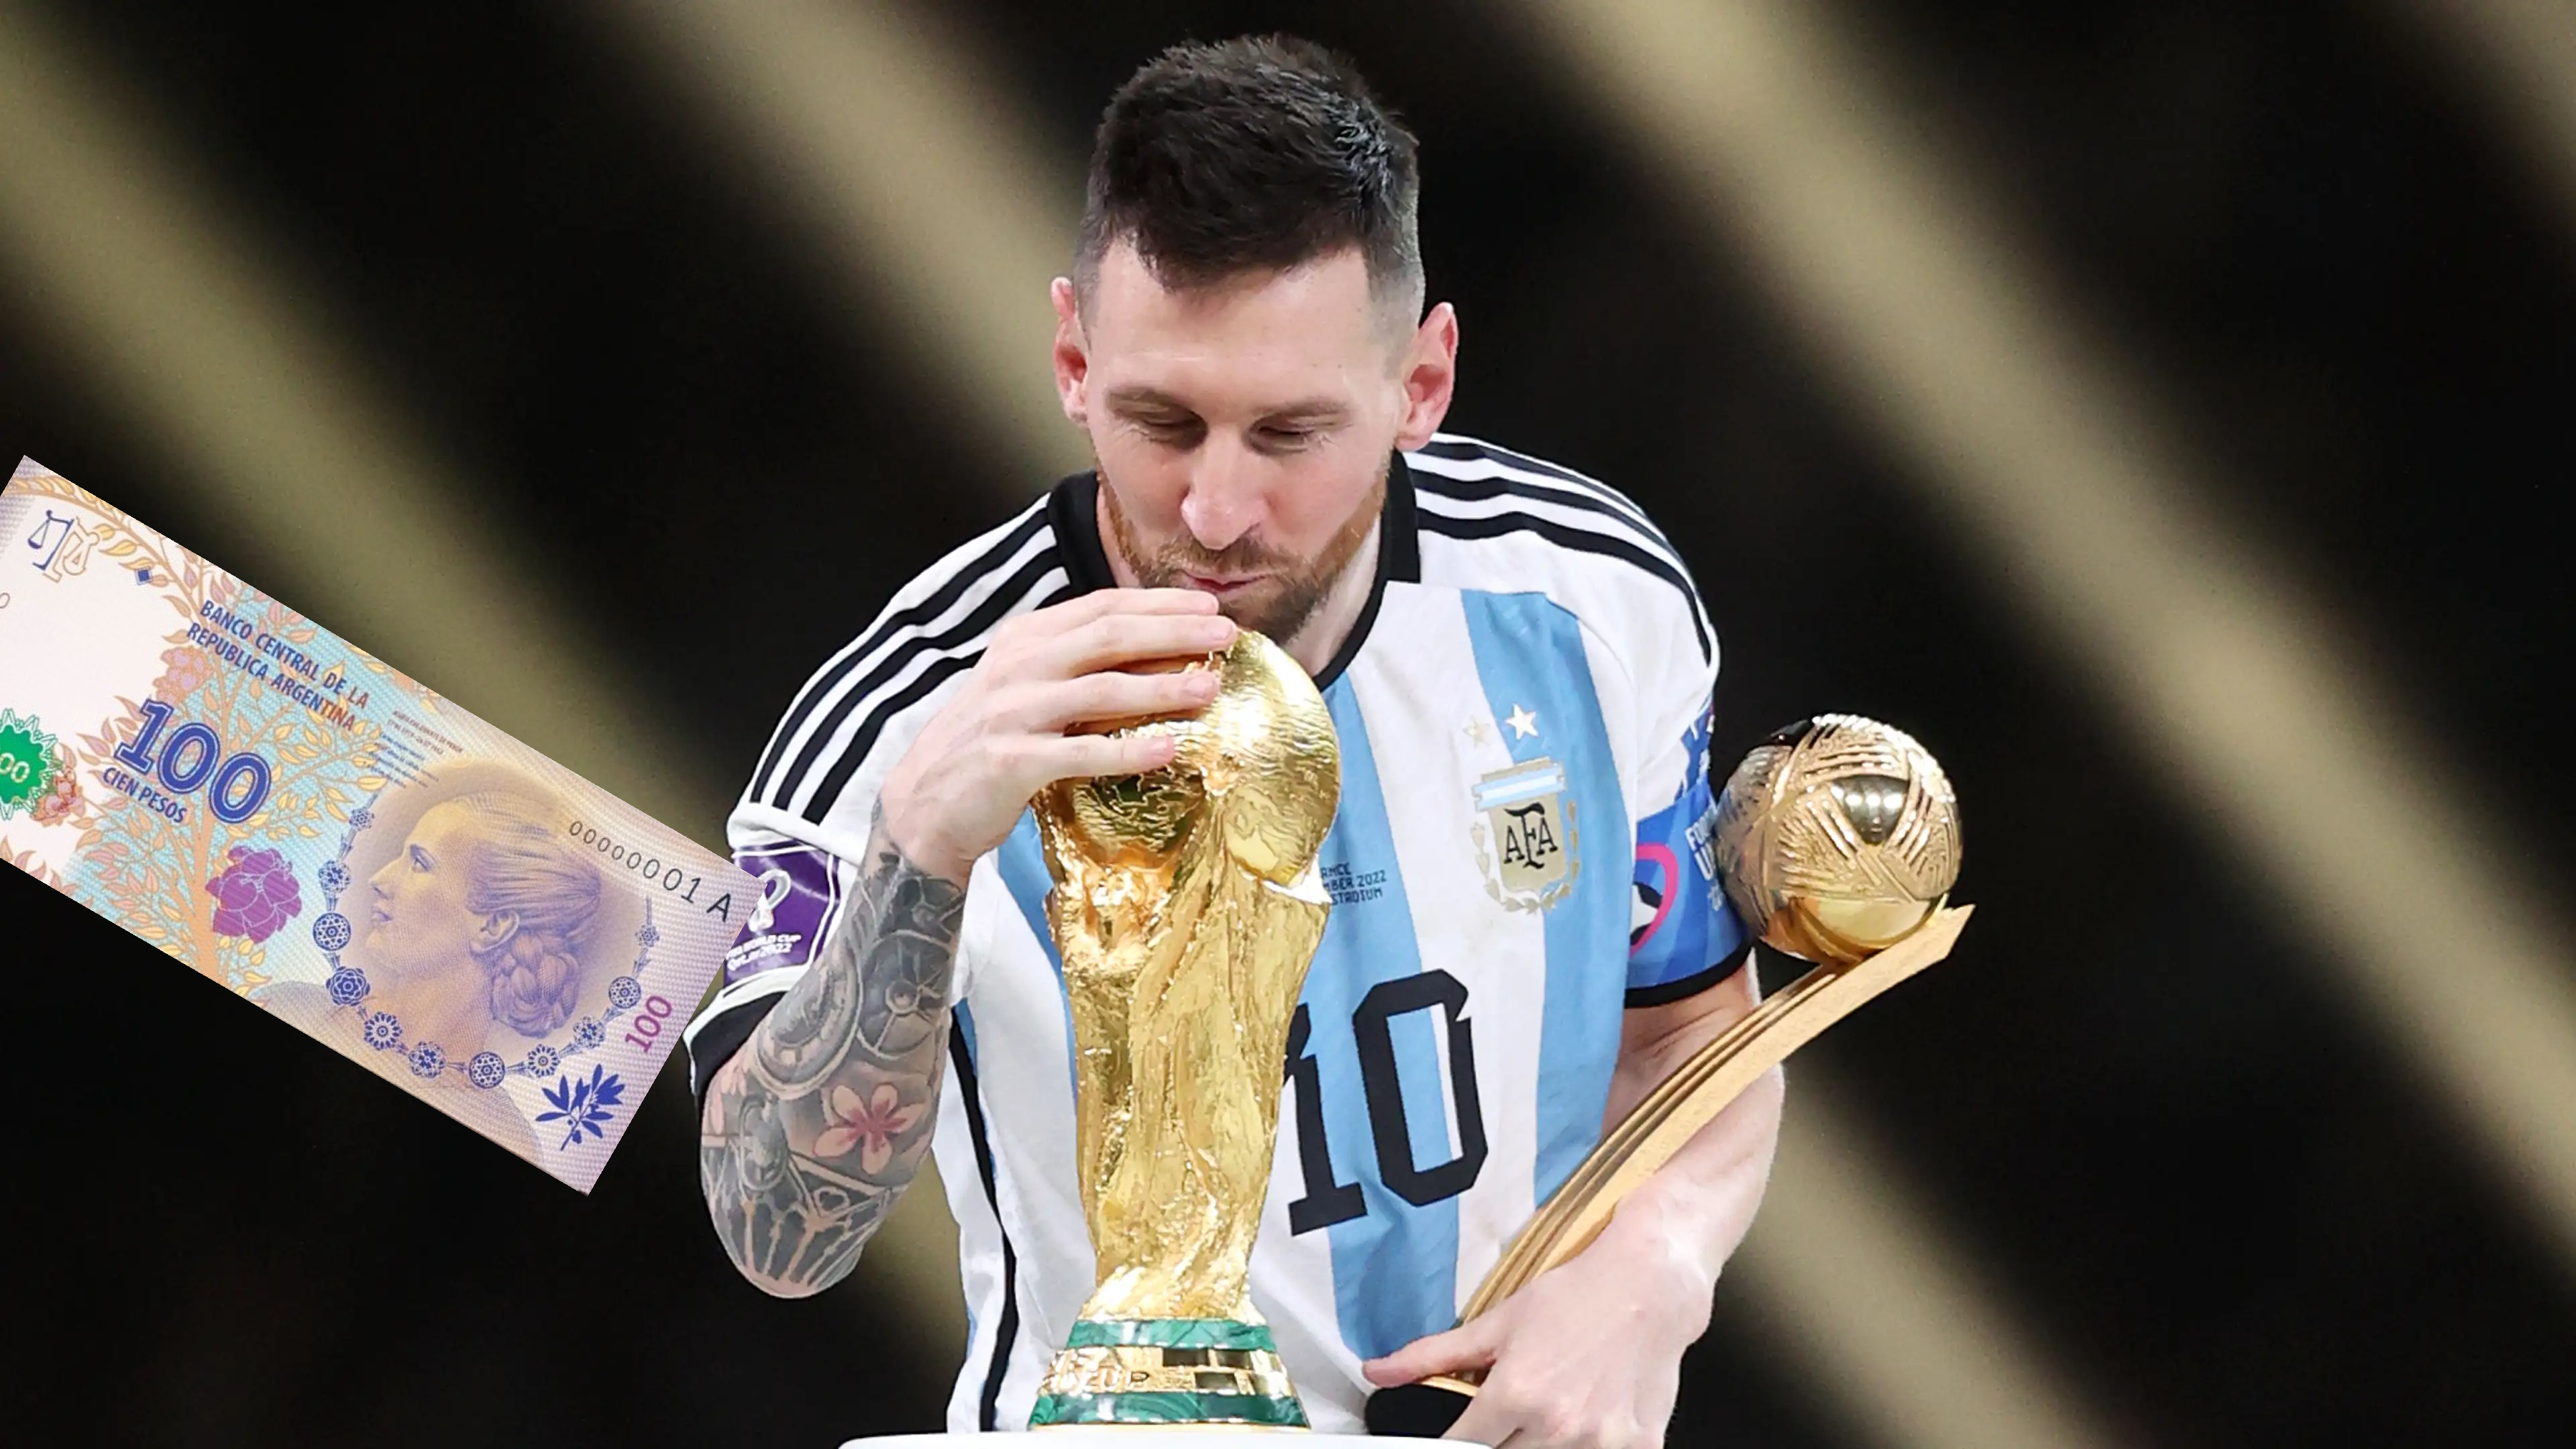
Denominación: 100